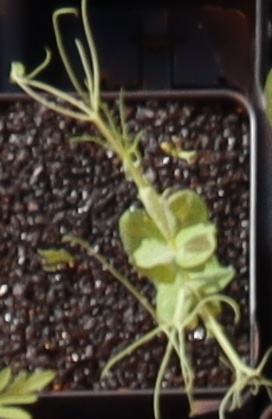
Label: Field Pea